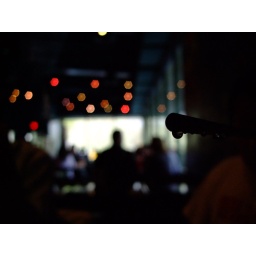
Taken in Tara Thai. The lights are red and to the right is a straw with a water droplet.